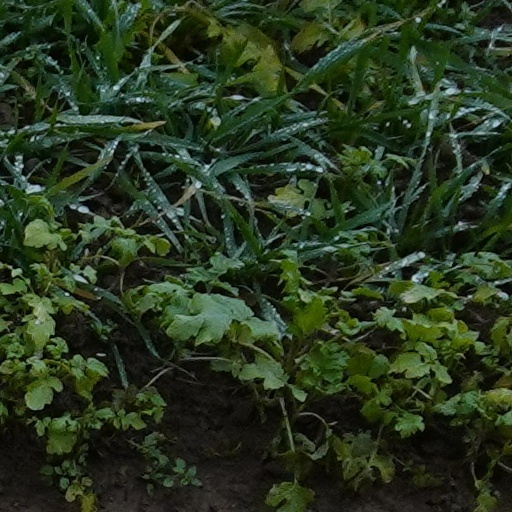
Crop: wheat